Metropolitan Railroad (Maryland)

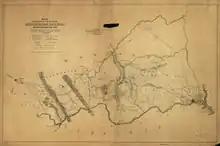
An 1855 map of the proposed route of the Metropolitan Railroad

The Metropolitan Railroad was a 19th-century Maryland corporation that proposed to build a railroad line from Washington, D.C., to the vicinity of Frederick, Maryland, where it would connect with the Baltimore and Ohio Railroad (B&O), and continue to Hagerstown. The company was organized by businessmen from Washington and Montgomery County, Maryland, and was chartered by the Maryland General Assembly in 1853. It conducted some initial land surveys, but had difficulty raising funds and went bankrupt in 1863. The B&O subsequently constructed a rail line on a similar route, and opened its Metropolitan Branch in 1873.